Hardtack

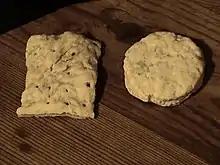
Reproduction American Civil War-era army (left) and navy (right) hardtack. Note the shape, as army hardtack was shipped in boxes and shipboard navy provisions were shipped in barrels.

With insect infestation common in improperly stored provisions, soldiers would break up the hardtack and drop it into their morning coffee. This would not only soften the hardtack but the insects, mostly weevil larvae, would float to the top, and the soldiers could skim them off and eat the biscuits. The grubs "left no distinctive flavor behind." Some men turned hardtack into a mush by breaking it up with blows from their rifle butts, then adding water. If the men had a frying pan, they could cook the mush into a lumpy pancake; otherwise they dropped the mush directly on the coals of their campfire. They also mixed hardtack with brown sugar, hot water, and sometimes whiskey to create what they called a pudding, to serve as dessert.